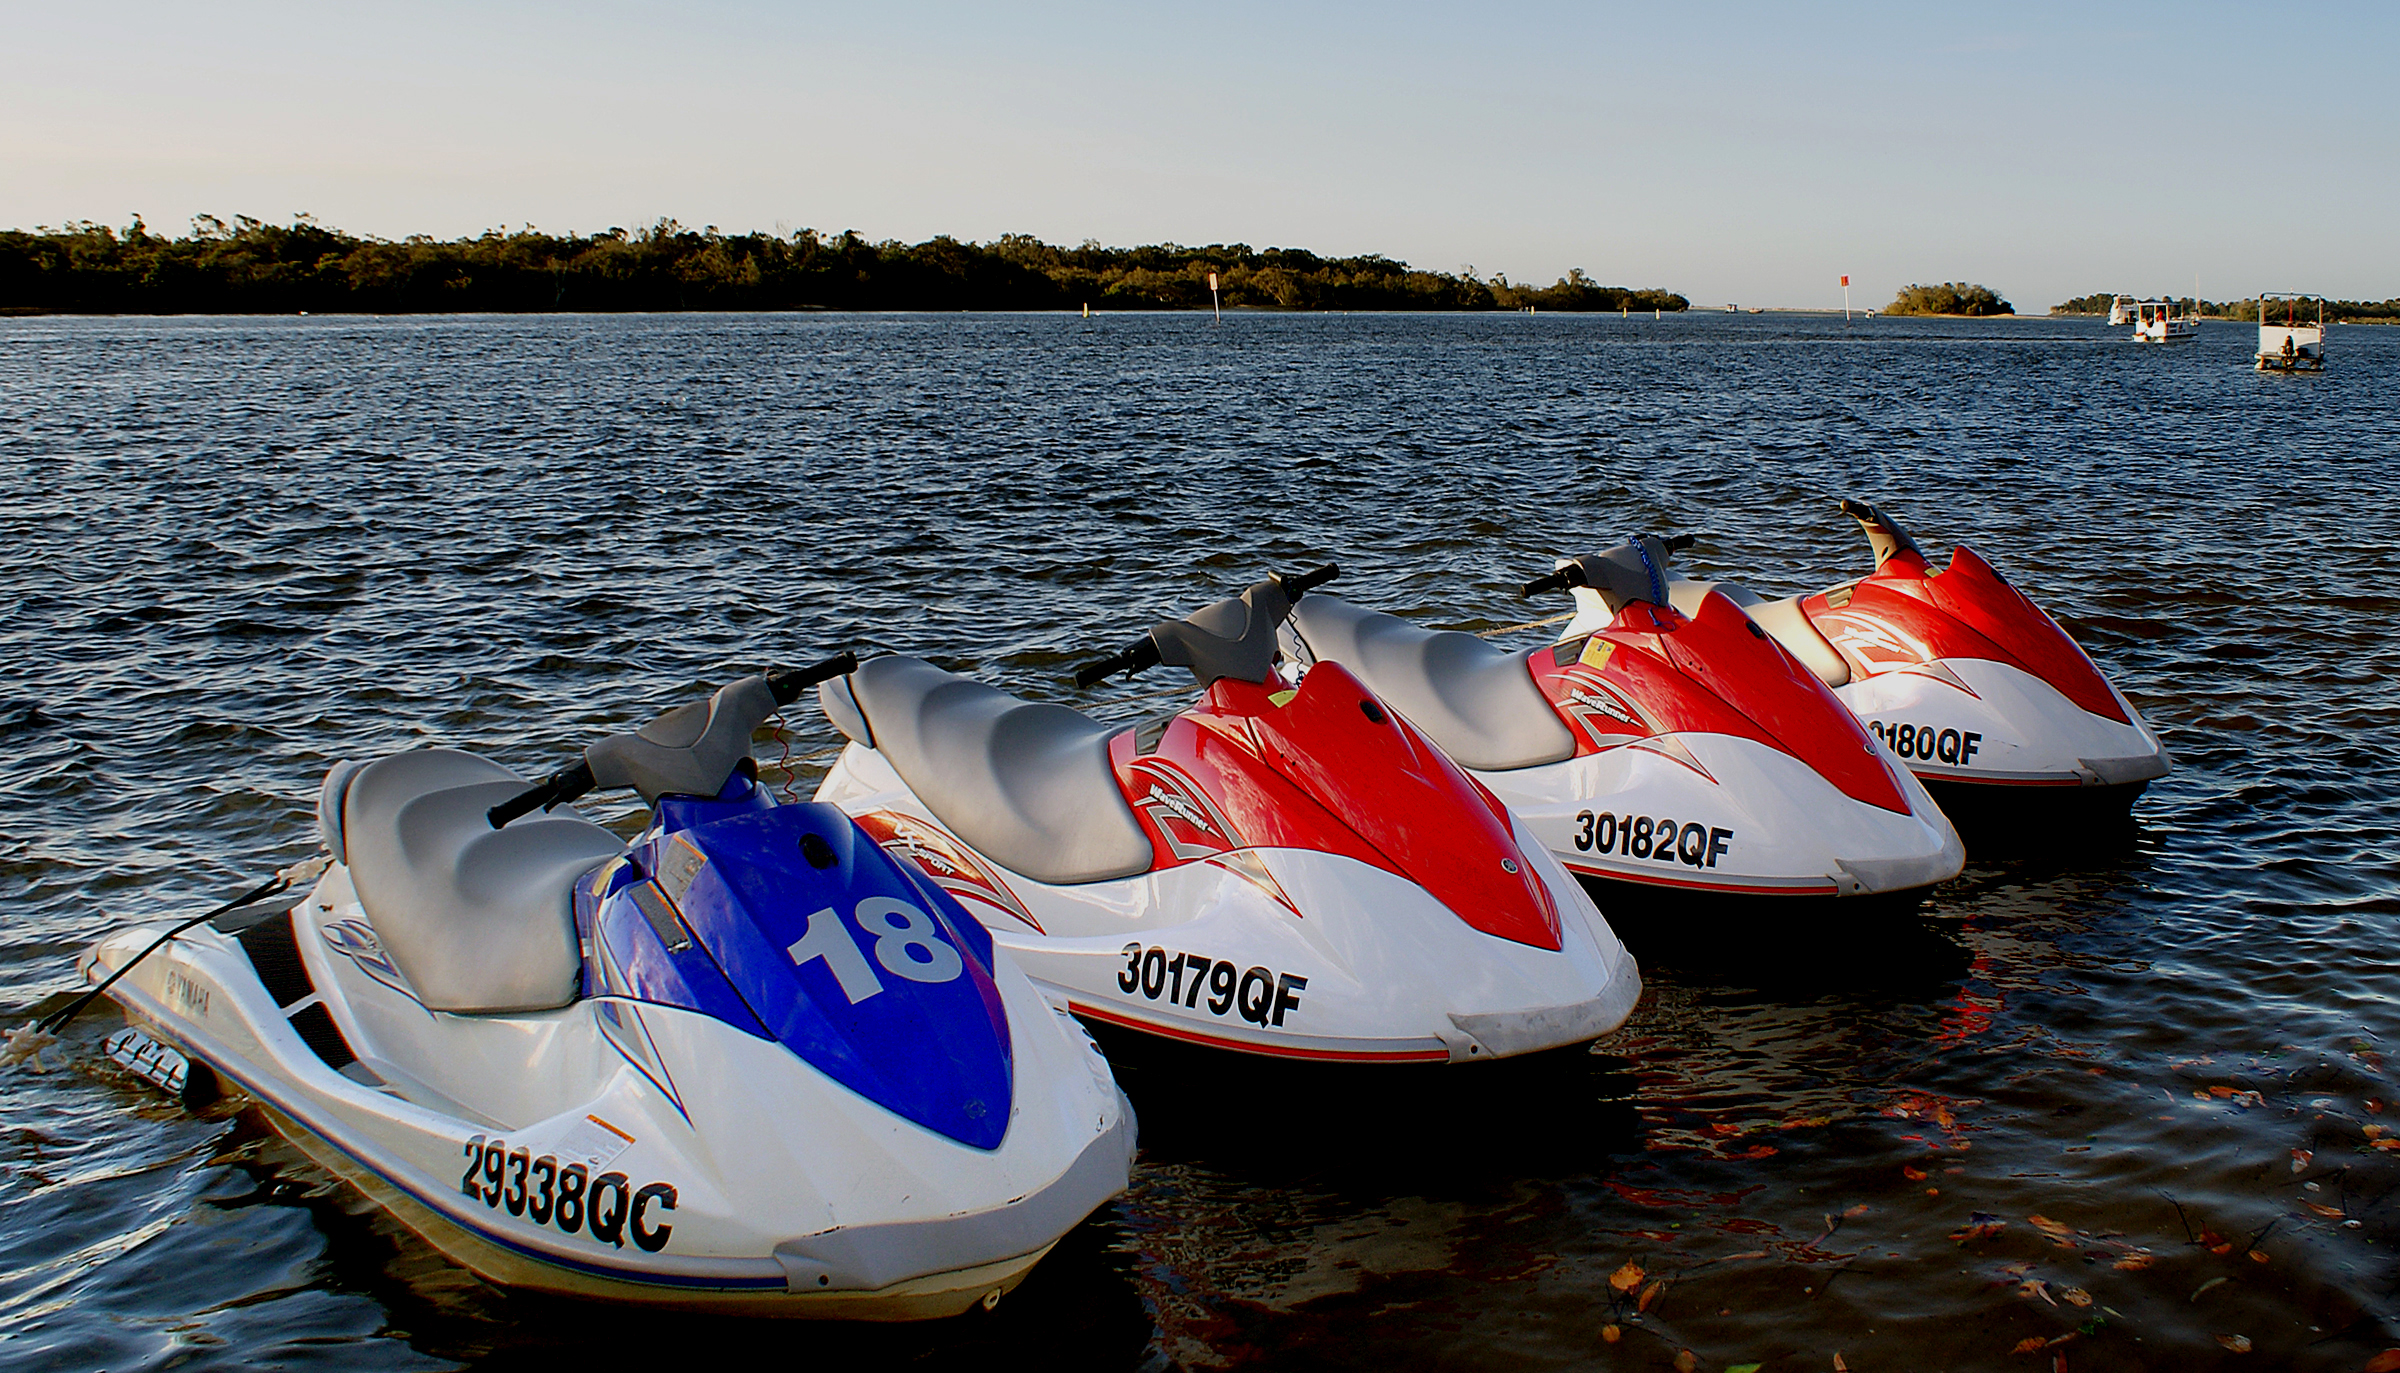
boat, recreation, vehicle, race, publicdomain, sports, boating, watercraft, boatride, jetskies, kawasaki, motorsport, water sport, dinghy, jet ski, outdoor recreation, powerboating, personal water craft